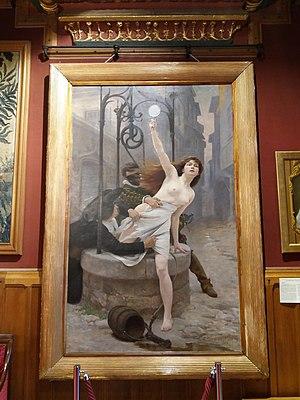
La Vérité sortant du Puits, E. Debat-Ponsan, 1898 Oeuvre politique puisqu'elle intervient en pleine affaire Dreyfus. Edouard Debat-Ponsan prend position en faveur du militaire, rompant par là ses liens avec sa famille antidreyfusarde.
Le Musée Hôtel Morin est un musée installé dans un ancien hôtel particulier du début du XVIᵉ siècle à Amboise.